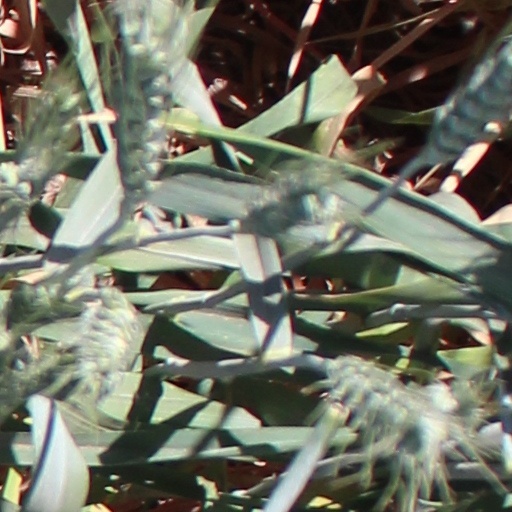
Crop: wheat